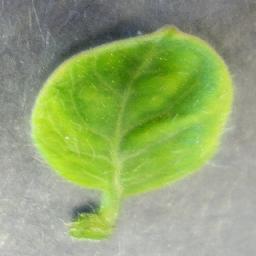
Label: Tomato___Tomato_Yellow_Leaf_Curl_Virus